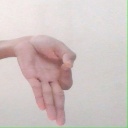
अक्षर: ज्ञ